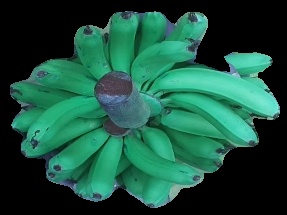
Variety: pachbale
Grade: grade3